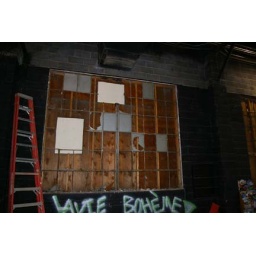
windows still in wall